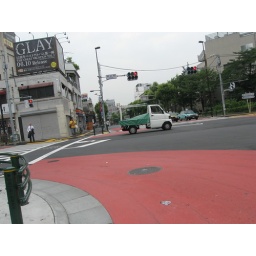
This my route from school in Takadanobaba to home in Sendagaya. The pictures were taken from a bottle top camera mount.